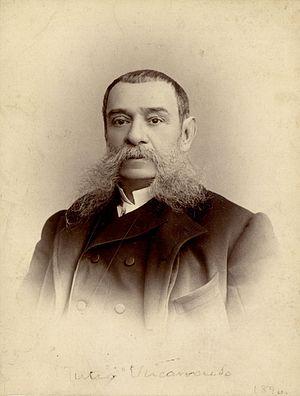
Julio Vizcarrondo y Coronado est un homme de lettres et un abolitionniste portoricain né le 9 décembre 1829 à San Juan et mort en 1889 à Madrid.